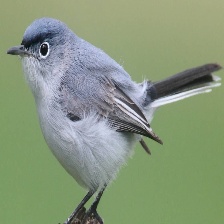
Species: BLUE GRAY GNATCATCHER
Scientific name: POLIOPTILA CAERULEA